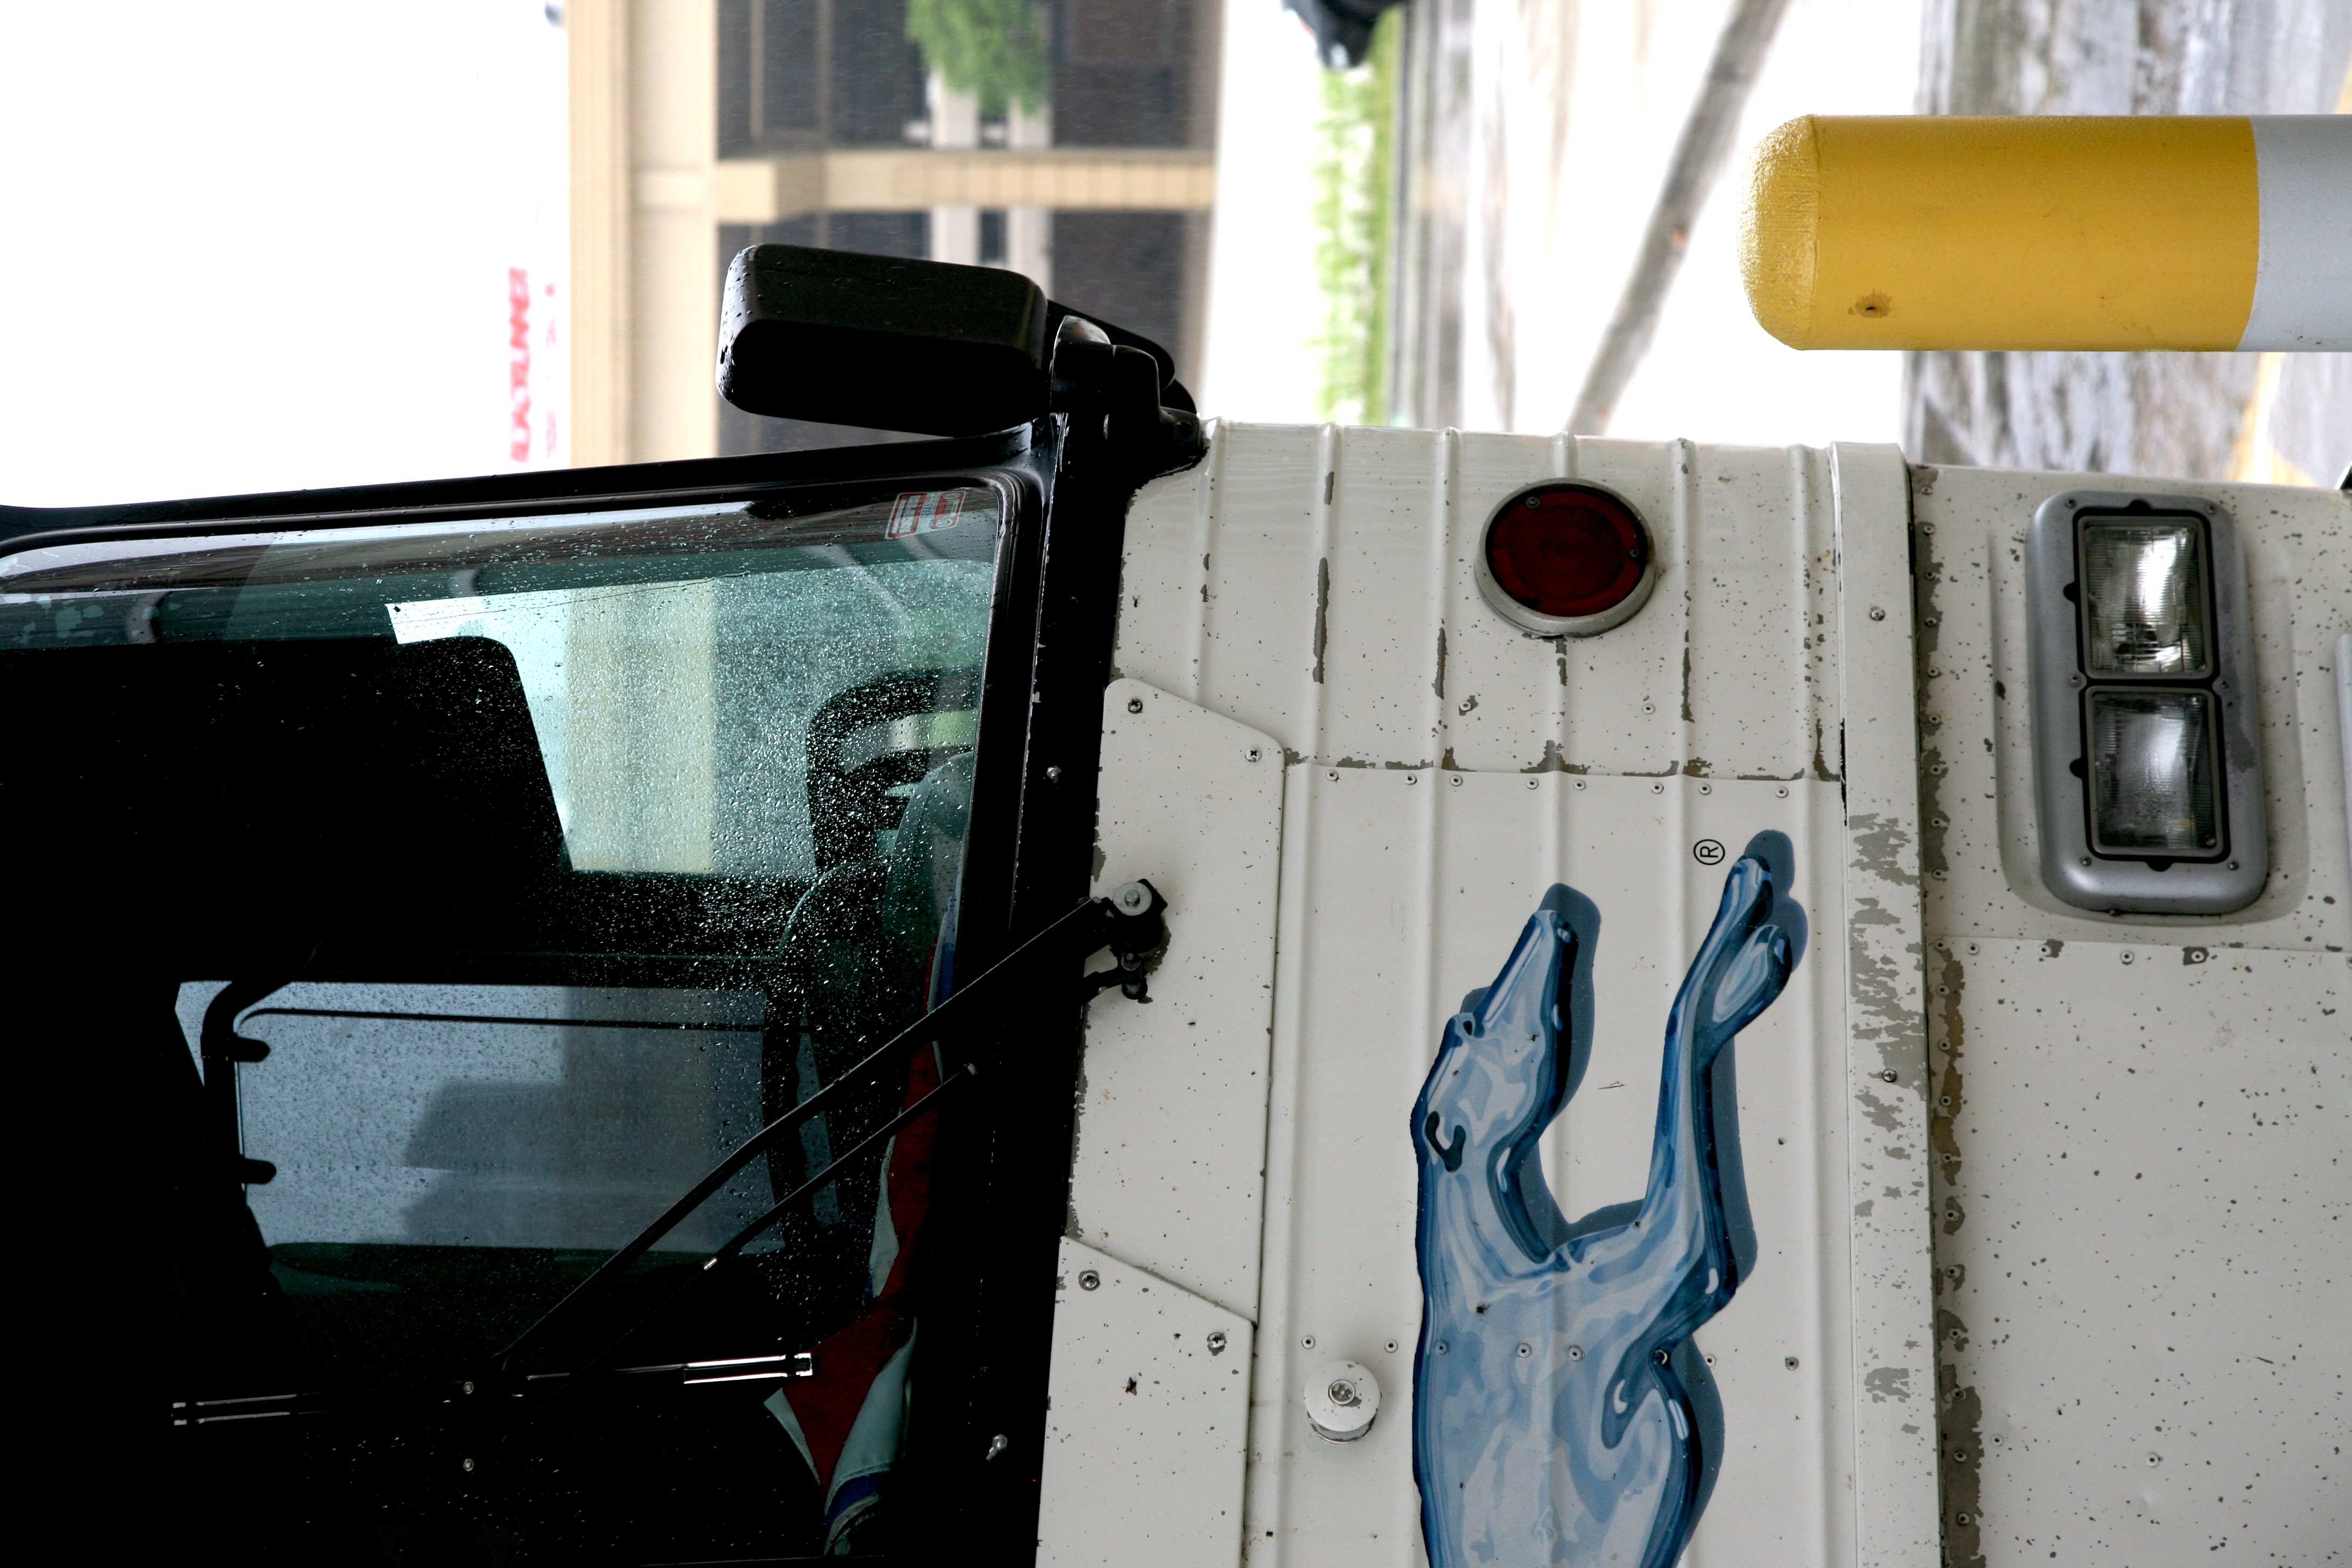
rain, advertising, vehicle, bus, art, greyhound, pluie, selection, wisconsin, milwaukee, intermodalstation